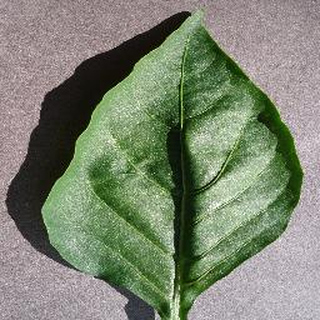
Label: healthy_bell_pepper